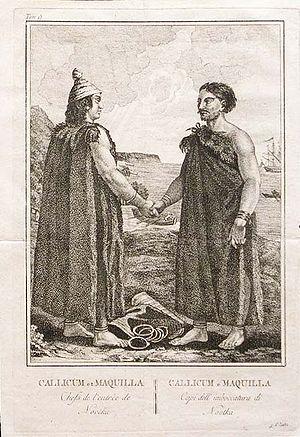
Maquinna est un chef des Nootkas de la baie de Nootka, sur la côte de la Colombie-Britannique, durant la période faste de la traite de la fourrure maritime, vers les années 1780 et 1790.